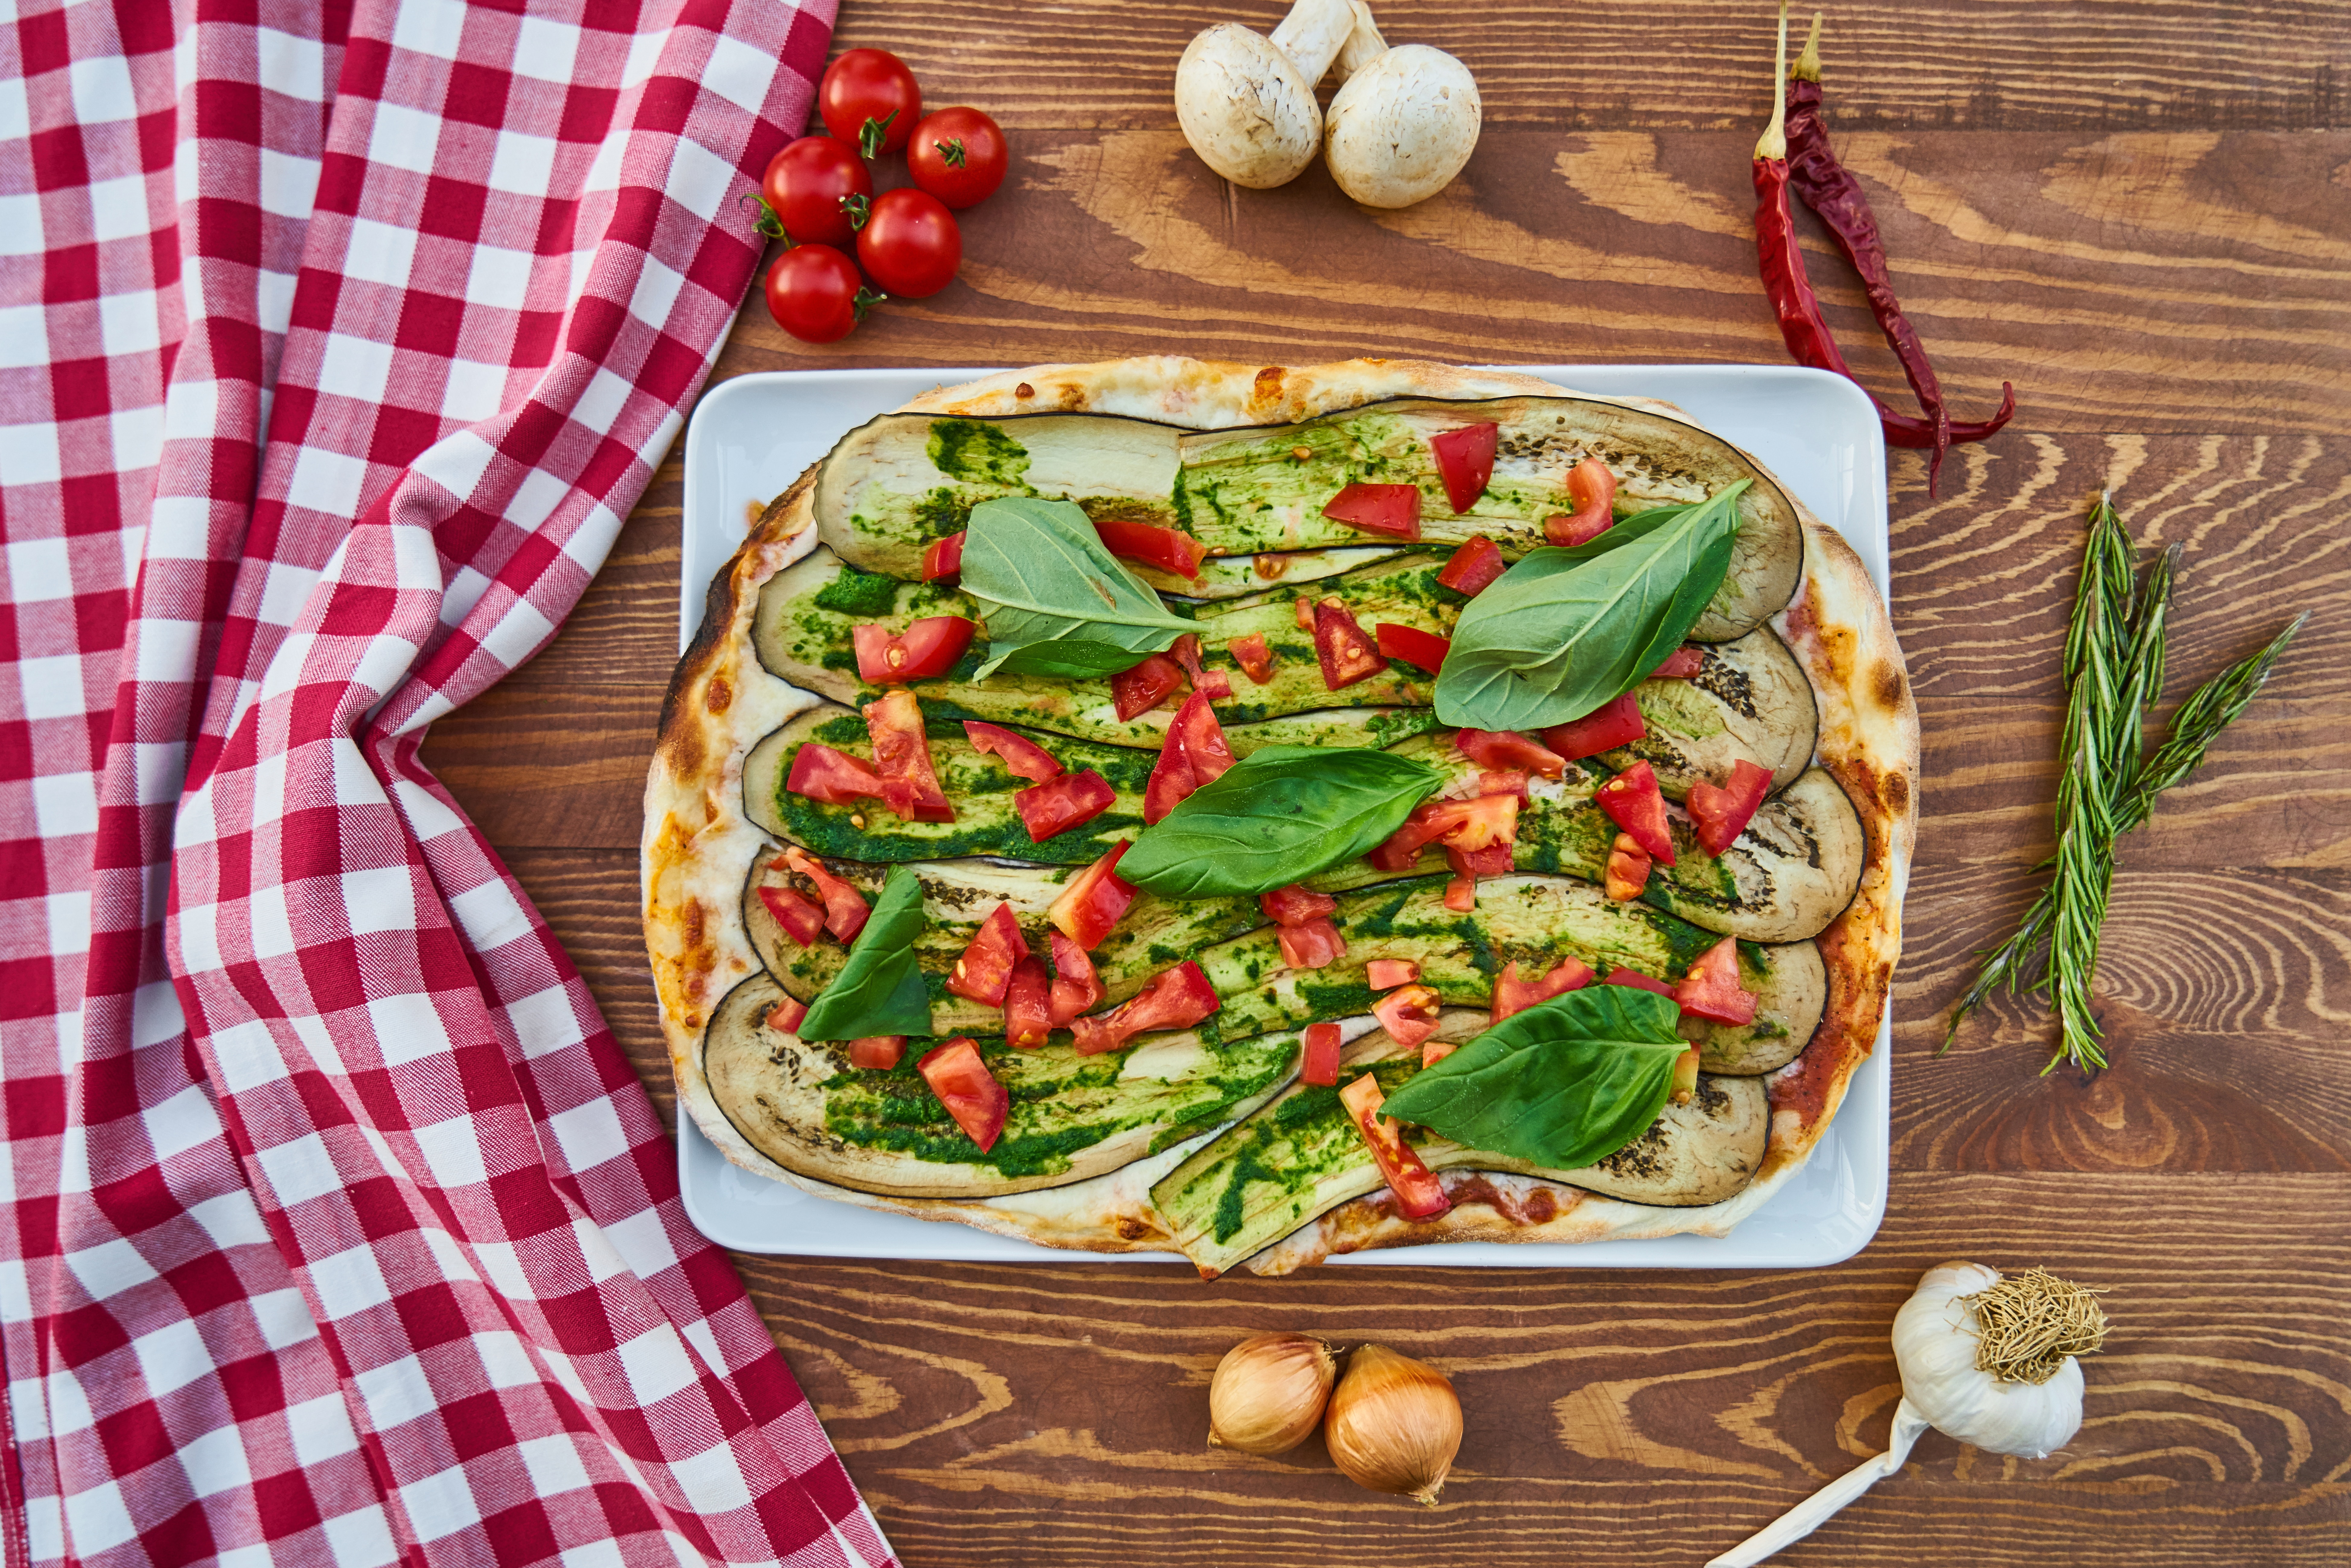
dish, food, vegetable, cuisine, vegetarian food, italian food, european food, recipe